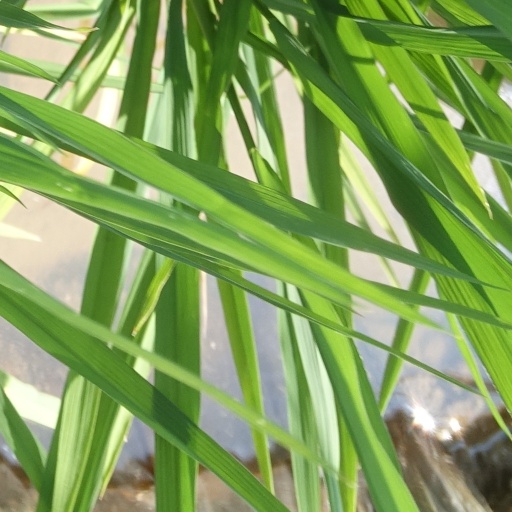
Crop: rice